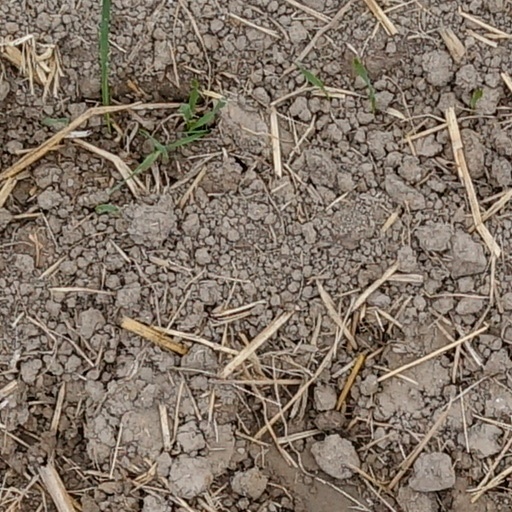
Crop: wheat